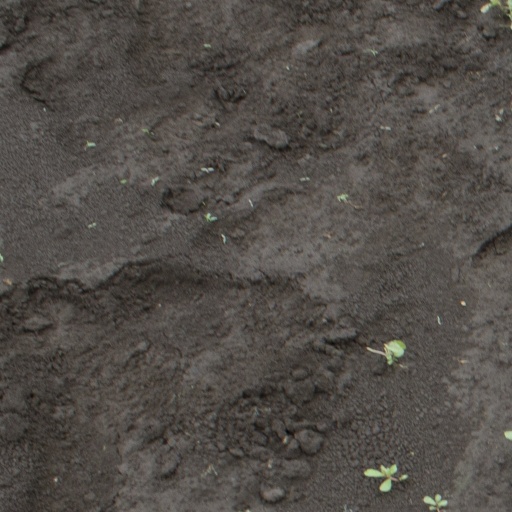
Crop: soybean